Welsh nationalism

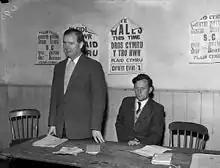
Gwynfor Evans at the 1959 election in Meirionydd

In the 13th century, the last prince of Wales, Llywelyn the Last retained his rights to Wales in an agreement with Henry III in the Treaty of Montgomery in 1267. Henry's successor, Edward I, disapproved of Llywelyn's alliance with Simon de Montfort, who revolted along with other barons against the English king in the Second Barons' War of 1264–1267; and so in 1276 Edward's army forced Llywelyn into an agreement that saw Llywelyn withdraw his powers to Gwynedd only. In 1282, whilst attempting to gather support in Cilmeri near Builth Wells, Llywelyn was killed. Llywelyn's brother, Dafydd ap Gruffydd, briefly led a force in Wales, but was captured and later hanged, drawn and quartered.